Requiem for a Secret Agent

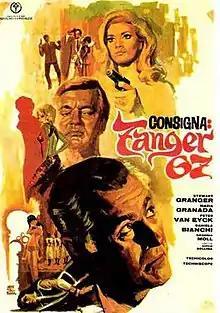

Requiem for a Secret Agent (also known as "Requiem per un agente segreto") is an Italian international co-production Eurospy film. It was co-produced with Spain (where it was released as "Consigna: Tánger 67") and West Germany (where it was released as "Der Chef schickt seinen besten Mann").